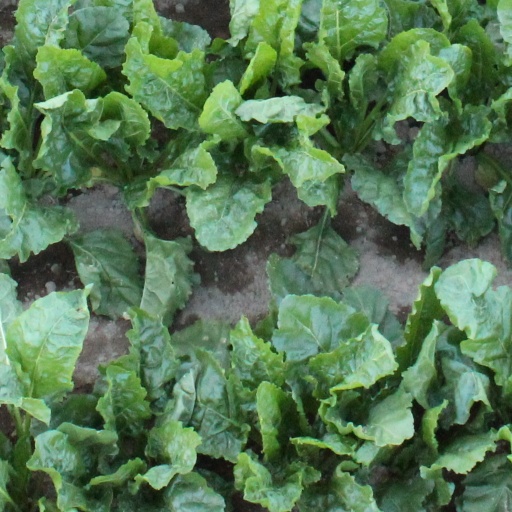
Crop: sugar beet